HNLMS Tjerk Hiddes (F804)

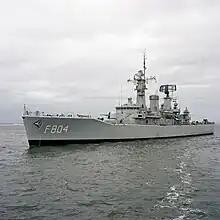
The modernized HNLMS "Tjerk Hiddes" in the 1980s.

An order for four "Van Speijk"s, including "Tjerk Hiddes", was placed in 1962, with two more ordered in 1964. "Tjerk Hiddes" was laid down at the Amsterdam shipyard of Nederlandsche Dok en Scheepsbouw Maatschappij on 1 June 1964 and was launched on 17 December 1965. The ship was completed and entered service on 16 August 1967 with the pennant number F804.